Snowdon Mountain Railway

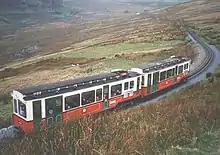
Railcars Nos. 22 and 23 ascending the mountain in 2003

The railcars were diesel-electric, using a standard industrial generator set mounted at the downhill end of each vehicle. This powered an induction motor through electronic controllers. The generators had a Cummins engine rated at which was run at a constant 1800 rpm and produced 440 V AC at 60 Hz. Unlike any other train on the system, the driver sat at the front when climbing the mountain.